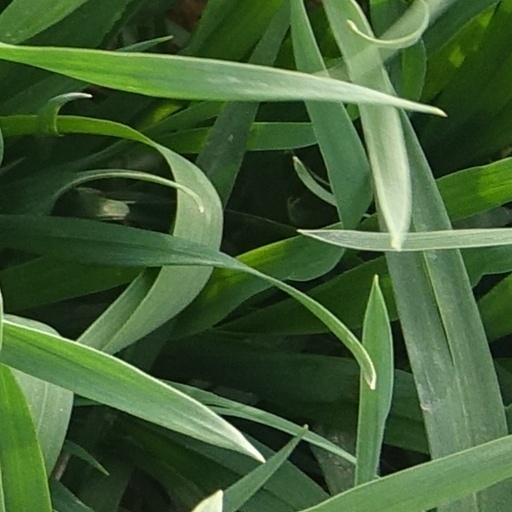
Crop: wheat